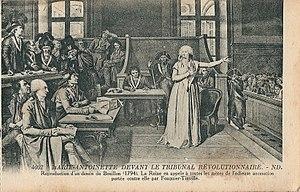
Marie-Thérèse d’Autriche devant le tribunal qui la juge pour ses crimes